Mexican Revolution

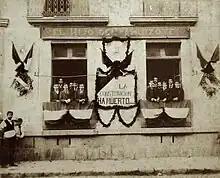
A banner (1903) at the office of opposition magazine reads: "The Constitution has died..."

Although the Díaz regime was authoritarian and centralizing, it was not a military dictatorship. His first presidential cabinet was staffed with military men, but over successive terms as president, important posts were held by able and loyal civilians. He did not create a personal dynasty, excluding family from the realms of power, although his nephew Félix attempted to seize power after the fall of the regime in 1911. Díaz created a political machine, first working with regional strongmen and bringing them into his regime, then replacing them with (political bosses) who were loyal to him. He skillfully managed political conflict and reined in tendencies toward autonomy. He appointed several military officers to state governorships, including General Bernardo Reyes, who became governor of the northern state of Nuevo León, but over the years military men were largely replaced by civilians loyal to Díaz.